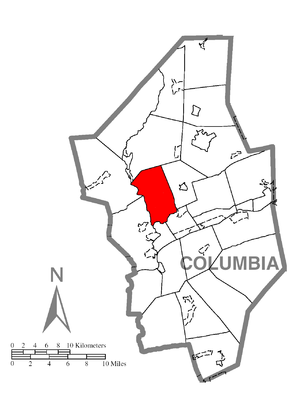
Mount Pleasant Township est un township, situé au centre du comté de Columbia, en Pennsylvanie, aux États-Unis. En 2010, il comptait une population de 1 609 habitants.